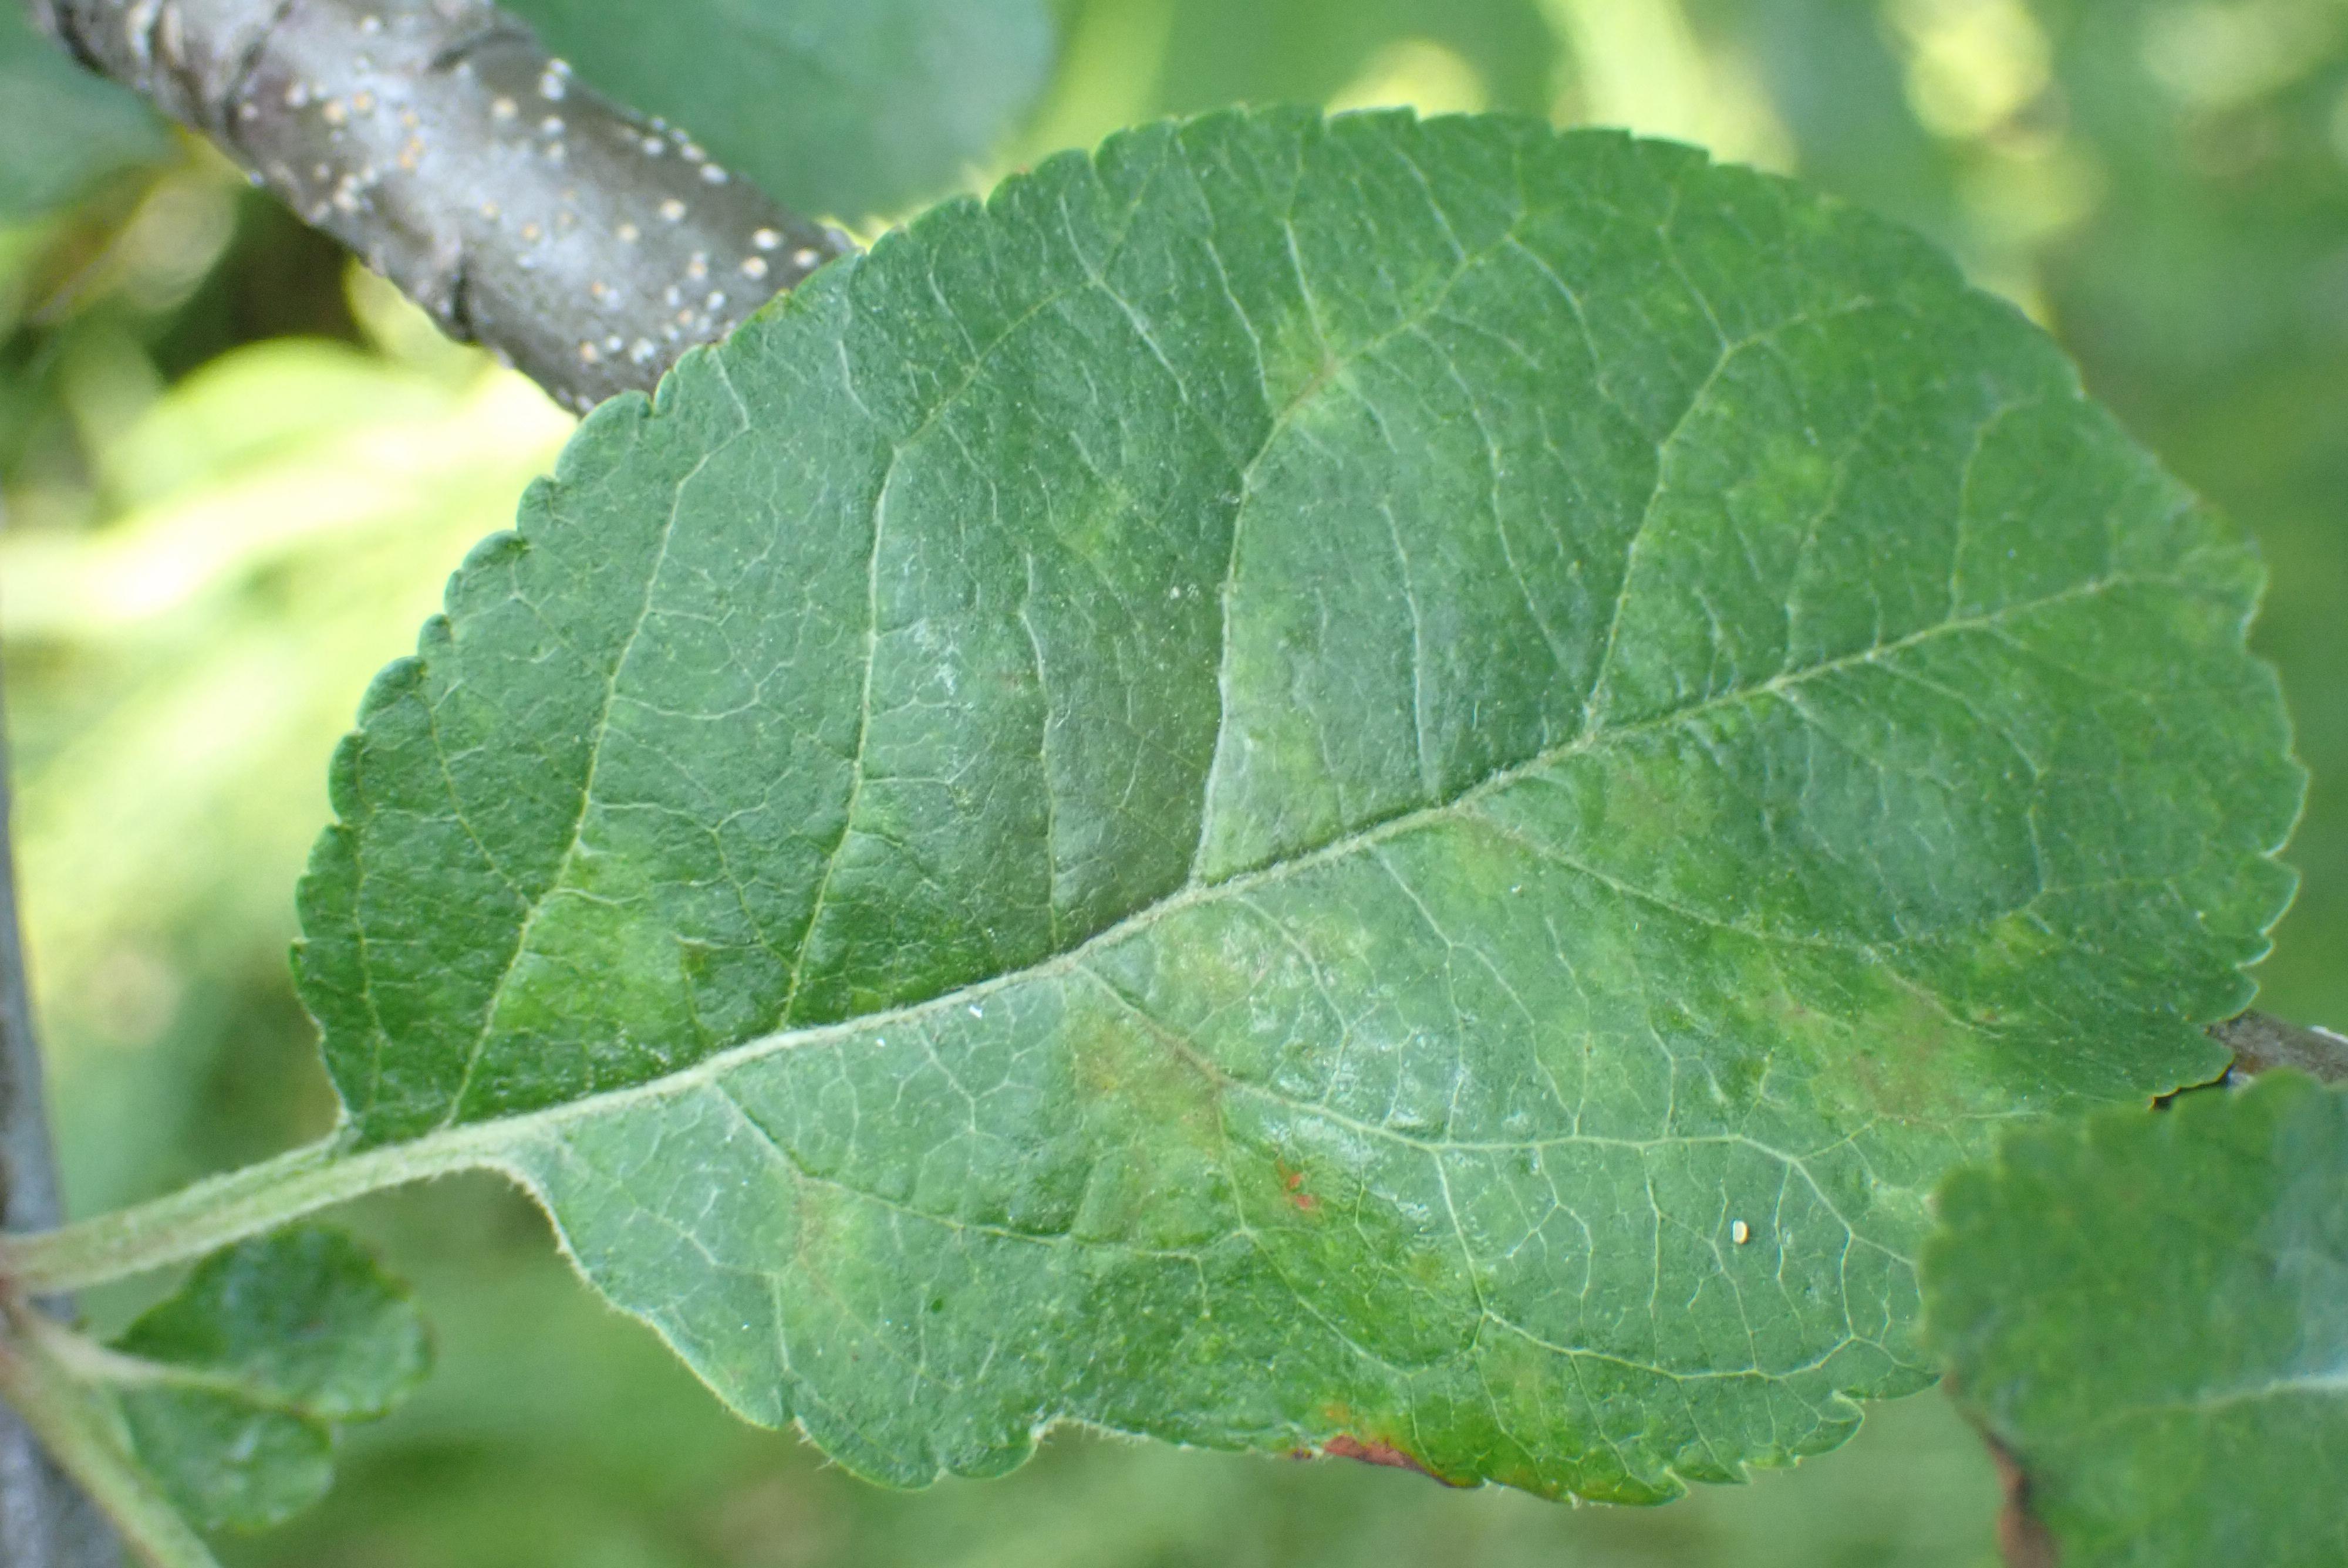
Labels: scab